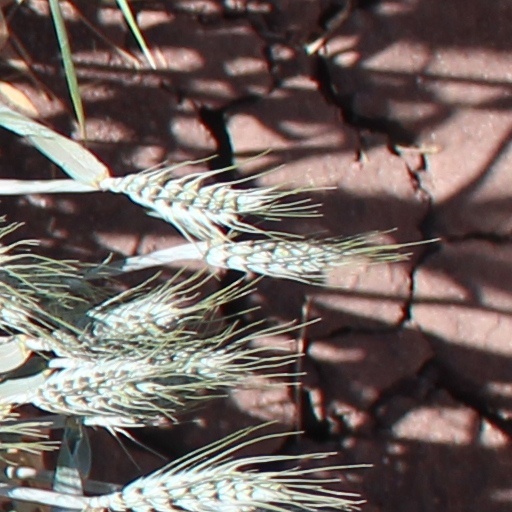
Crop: wheat